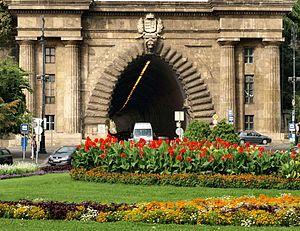
Clark Ádám tér est une vaste place située dans le quartier de Víziváros, dans le 1ᵉʳ arrondissement de Budapest à l'entrée du tunnel qui, dans le prolongement du Széchenyi Lánchíd, passe sous la colline du Château de Buda. Prenant la forme d'un vaste rond-point, on y trouve le terminus du Budavári Sikló et le kilomètre zéro de Hongrie.